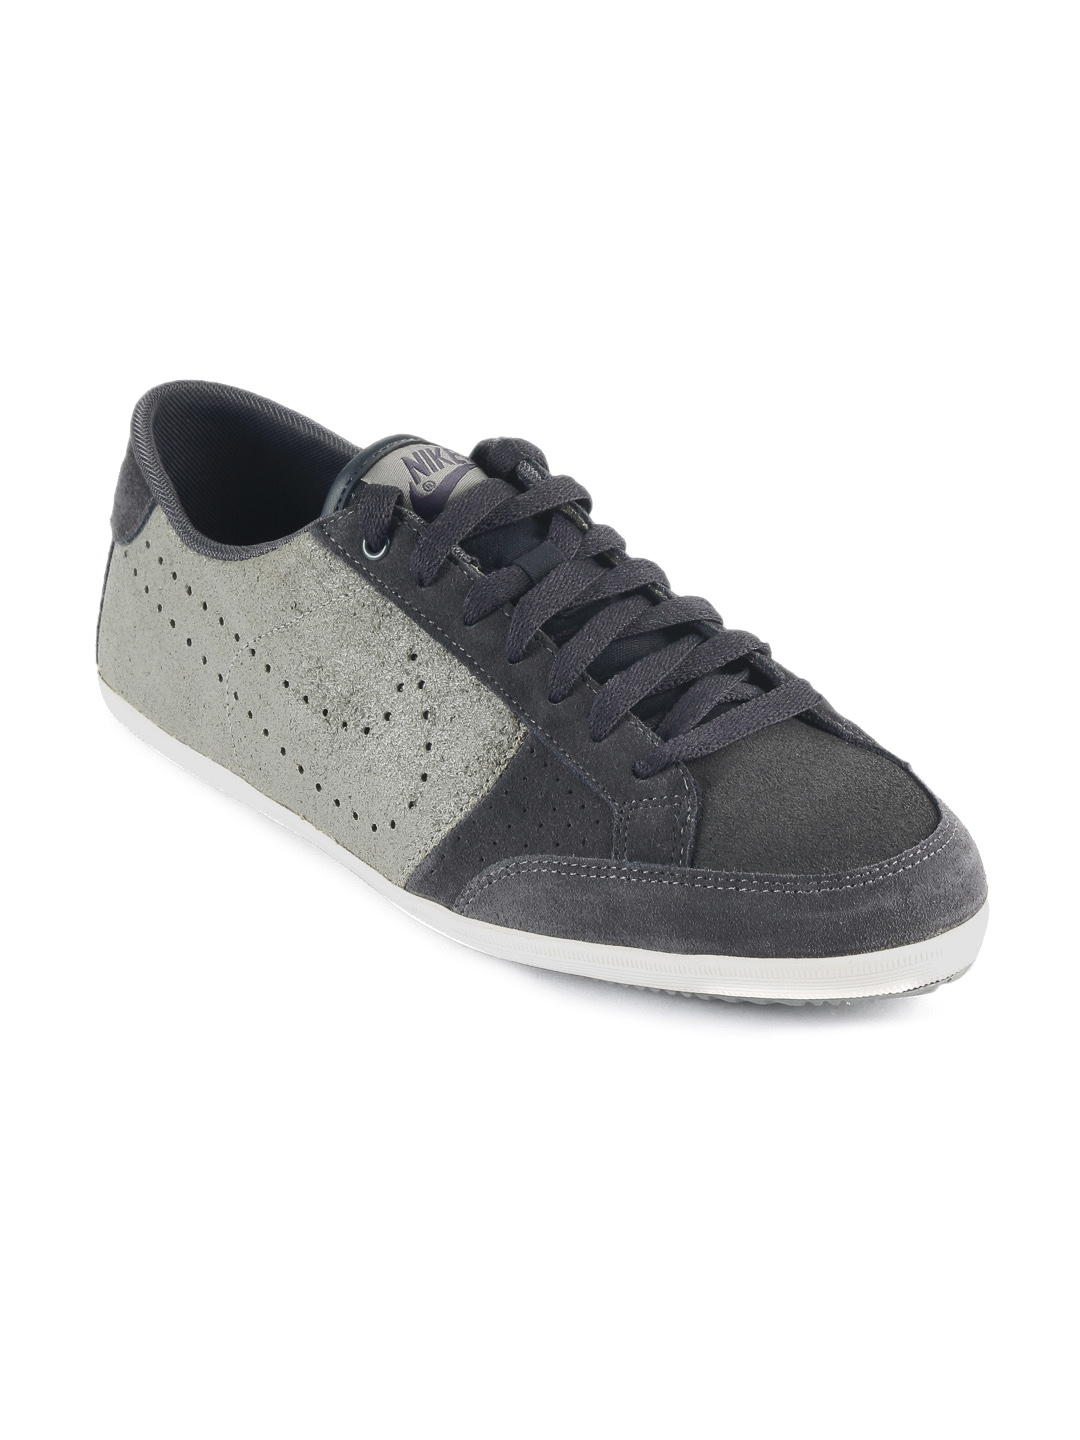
Nike Men Navy Blue Flyclave LTR Casual Shoes
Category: Footwear / Shoes / Casual Shoes
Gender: Men
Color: Navy Blue
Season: Fall 2011
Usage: Casual